Fulke Rose

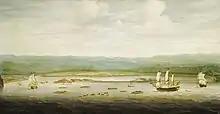
"View of Port Royal, Jamaica" by Richard Paton. Oil on canvas, 1758. National Maritime Museum, Greenwich, London.

By 1670, Rose was in Jamaica and already owned 380 acres of land in Saint Catherine Parish. At this time, the island was transitioning from an economy based on piracy to one based on agriculture using slaves. In 1684, Rose was described in State Papers as "a surgeon bred, and a very discreet and virtuous man. His plantations render him over 4000£ per annum and his practice about 600£."